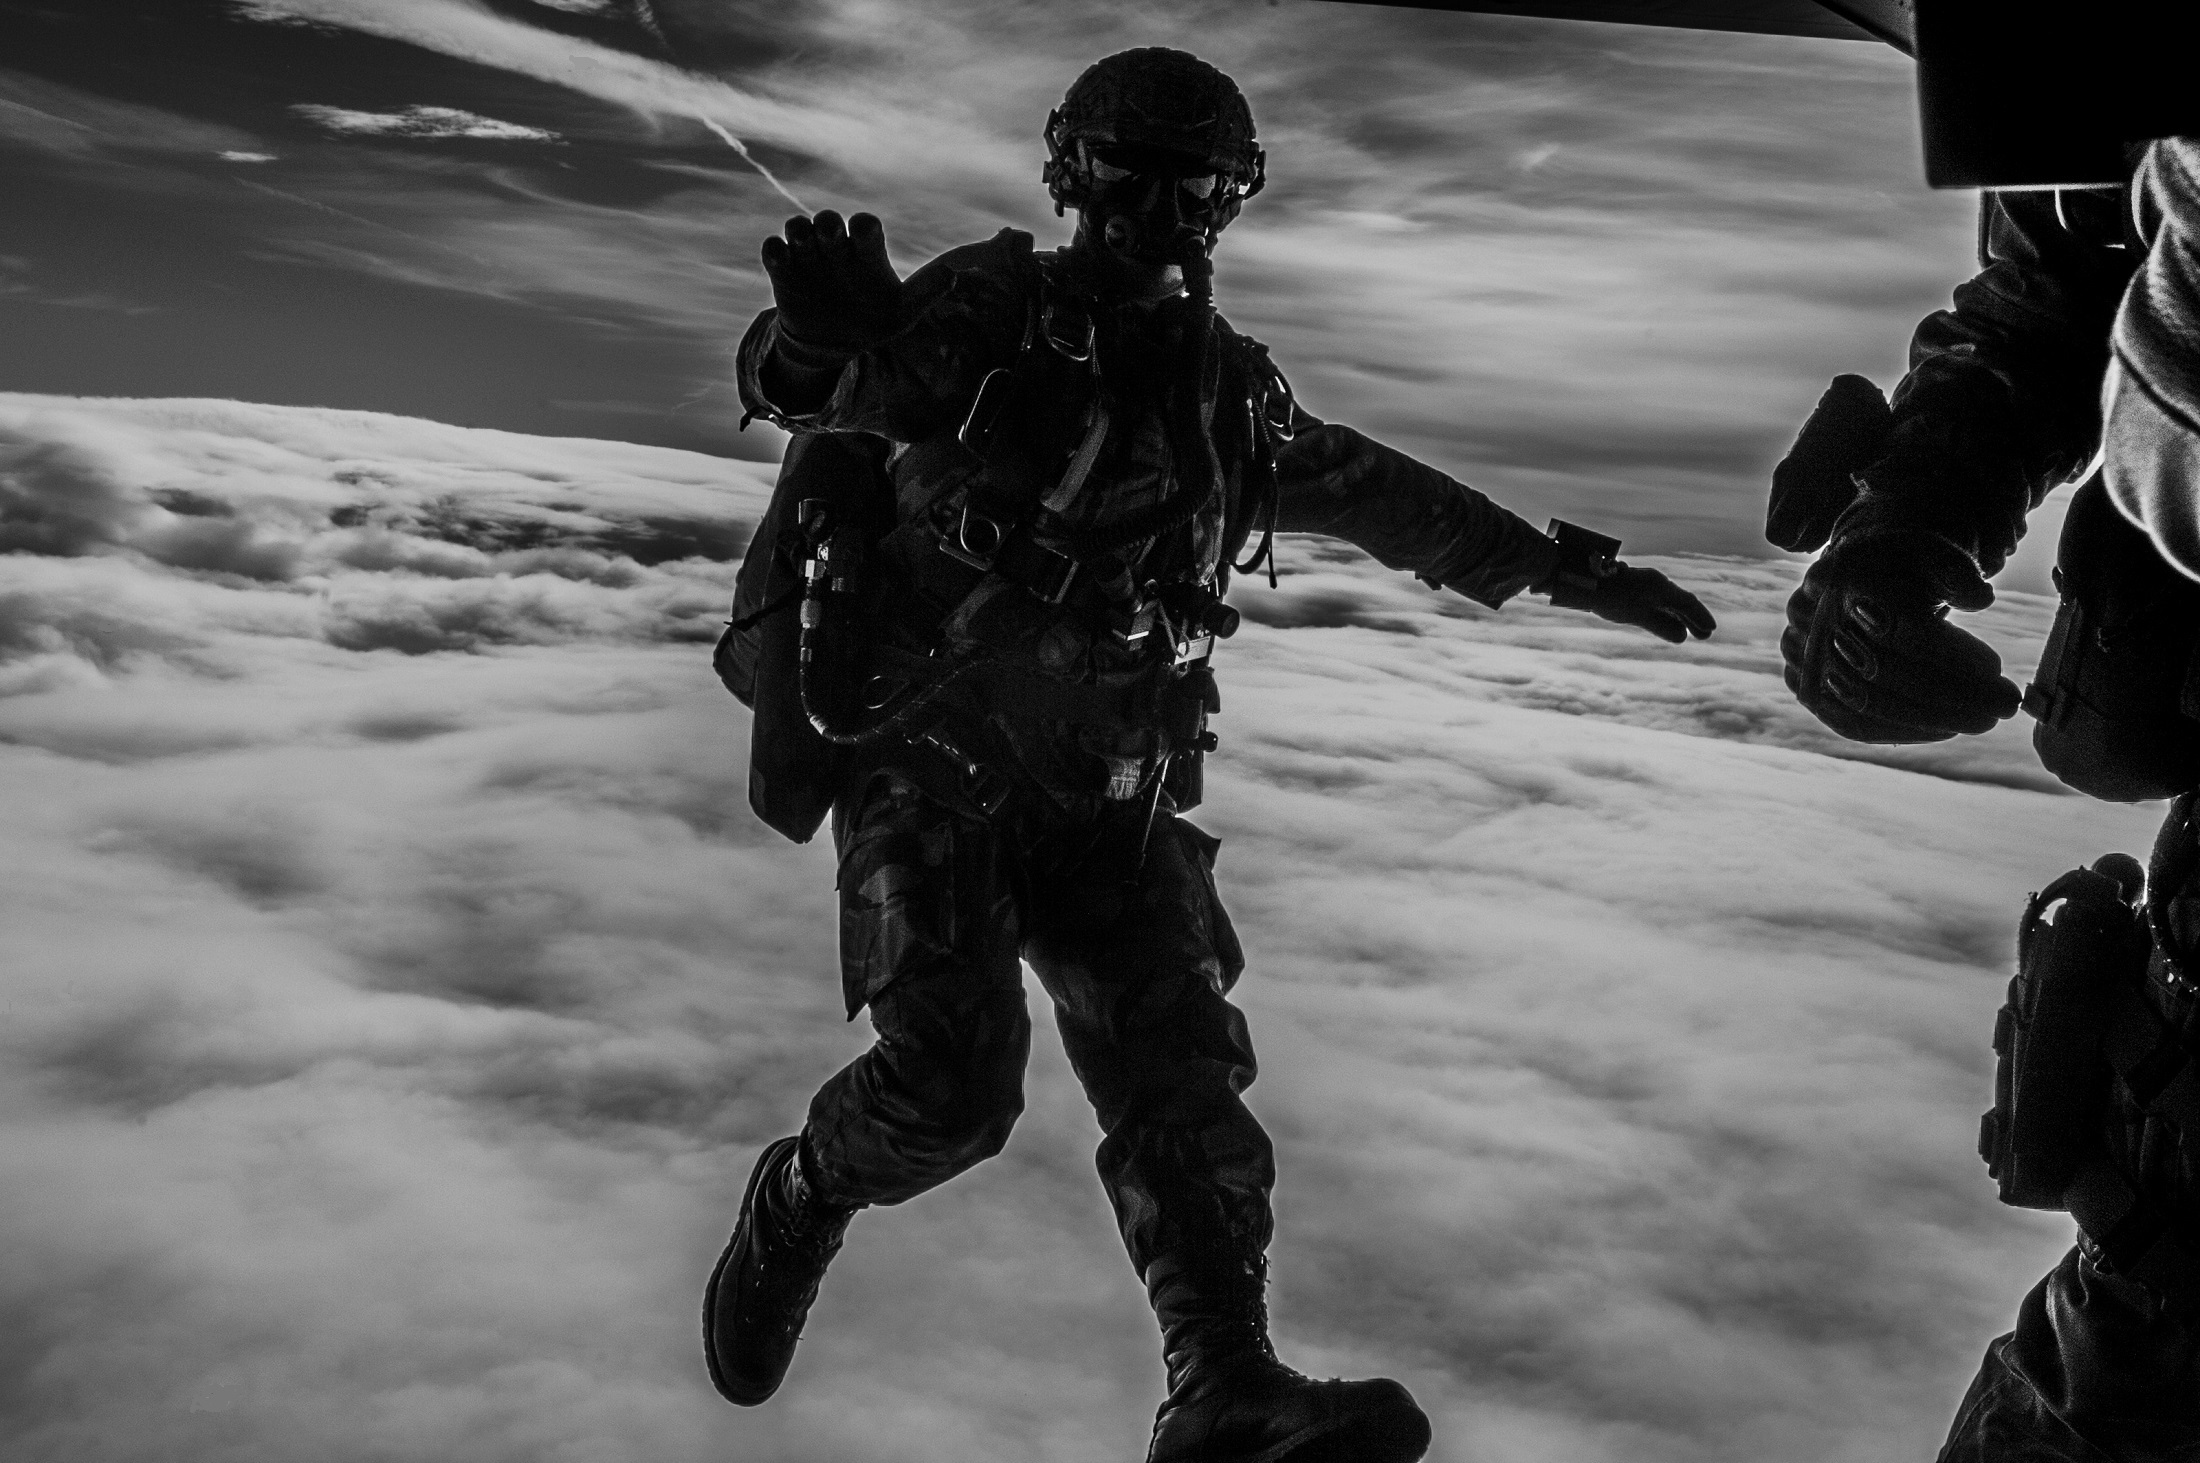
snow, winter, black and white, plane, military, jumping, soldier, training, darkness, black, monochrome, parachute, skydiving, danger, halo, parachuting, high altitude, skydivers, parachutists, monochrome photography